Traverse City, Michigan

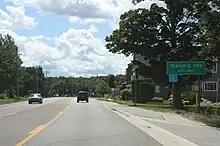
Sign on M-22 in Greilickville

Traverse City is home to Northwestern Michigan College, a two-year community college. Its annual enrollment is around 5,100. One of its campuses is at the Cherry Capital Airport, and offers aviation and auto service classes. Another campus is at the Hagerty Center on Grand Traverse Bay, which is home to Great Lakes Maritime Academy, Great Lakes Culinary Institute, Great Lakes Water Studies Institute, and the Hagerty Conference Center.